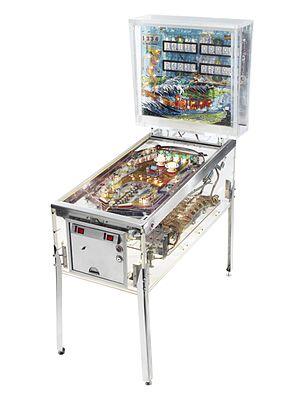
Un flipper ou billard électrique en français, ou machine à boules en québécois, est un jeu électro-mécanique à monnayeur dont le principe est de marquer des points en dirigeant une ou plusieurs billes métalliques sur un plateau de jeu, séparé du joueur par une vitre.